Andorra–United States relations

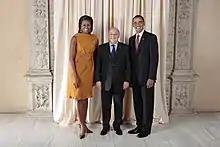
Andorran Minister of External Affairs Xavier Espot Miro with President Barack Obama; 2009.

Andorra and the United States enjoy friendly relations. Diplomatic relations between both nations were established on 21 February 1995 after Andorra adopted a constitution establishing itself as a sovereign parliamentary democracy. Since 2000, Andorra has participated in the U.S. Fulbright Exchange Program and works together with the United States on sharing of confiscated proceeds and instrumentalities of crimes.